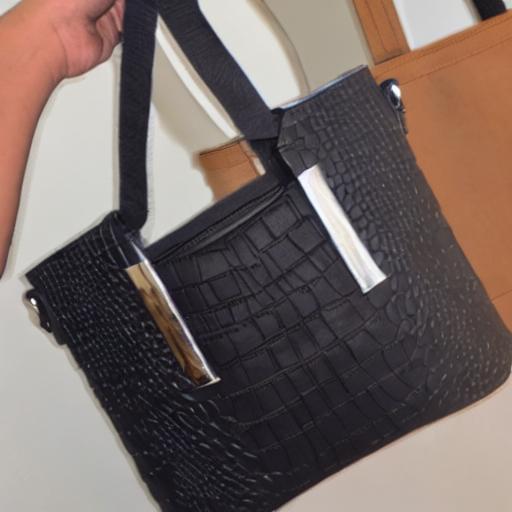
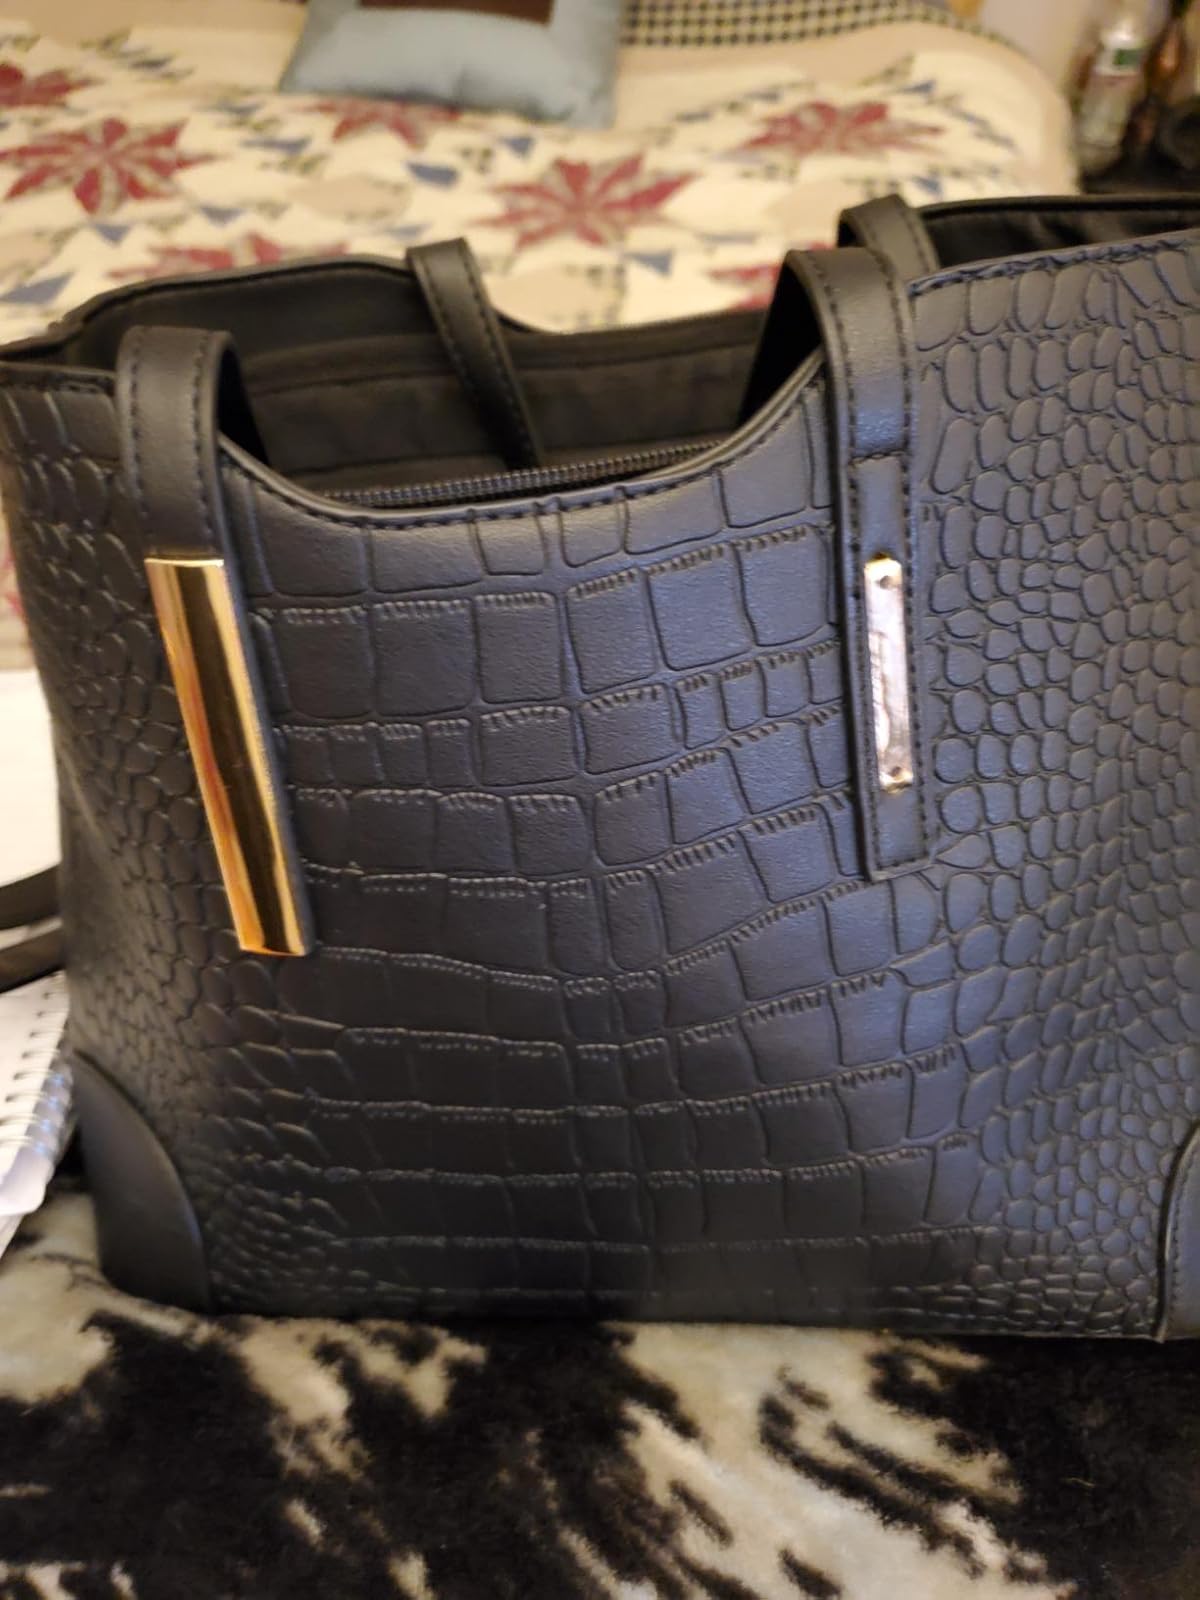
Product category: accessories_handbag
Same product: no